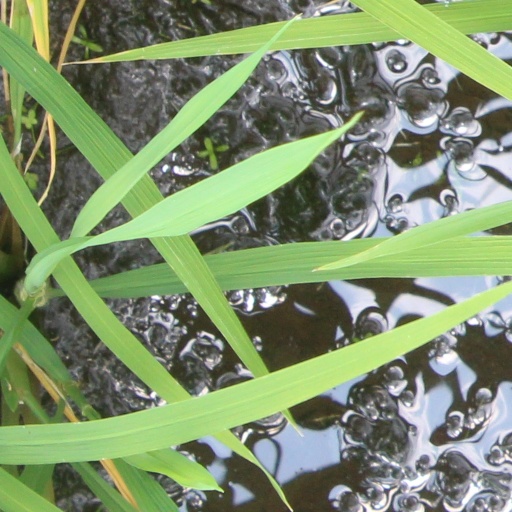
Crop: rice